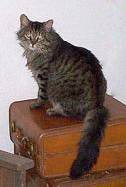
Label: cats